Paragonimus westermani

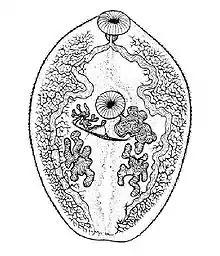
"Paragonimus westermani". An adult of the hermaphroditic generation.

In size, shape, and color, "Paragonimus westermani" resembles a coffee bean when alive. Adult worms are 7.5 mm to 12 mm long and 4 mm to 6 mm wide. The thickness ranges from 3.5 mm to 5 mm. The skin of the worm (tegument) is thickly covered with scalelike spines. The oral and ventral suckers are similar in size, with the latter placed slightly pre-equatorially. The excretory bladder extends from the posterior end to the pharynx. The lobed testes are adjacent from each other located at the posterior end, and the lobed ovaries are off-centered near the center of the worm (slightly postacetabular). The uterus is located in a tight coil to the right of the acetabulum, which is connected to the vas deferens. The vitelline glands, which produce the yolk for the eggs, are widespread in the lateral field from the pharynx to the posterior end. Inspection of the tegumental spines and shape of the metacercariae may distinguish between the 30-odd species of "Paragonimus spp." but the distinction is sufficiently difficult to justify suspicion that many of the described species are synonyms.